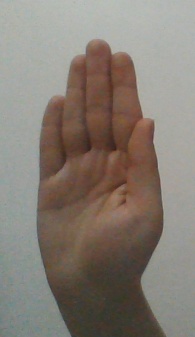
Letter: seen